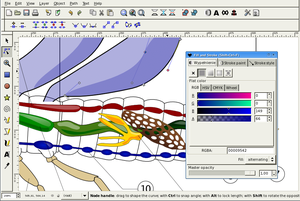
Inkscape est un logiciel libre de dessin vectoriel sous licence GNU GPL. Il gère des fichiers conformes avec les standards XML, SVG et CSS du W3C.